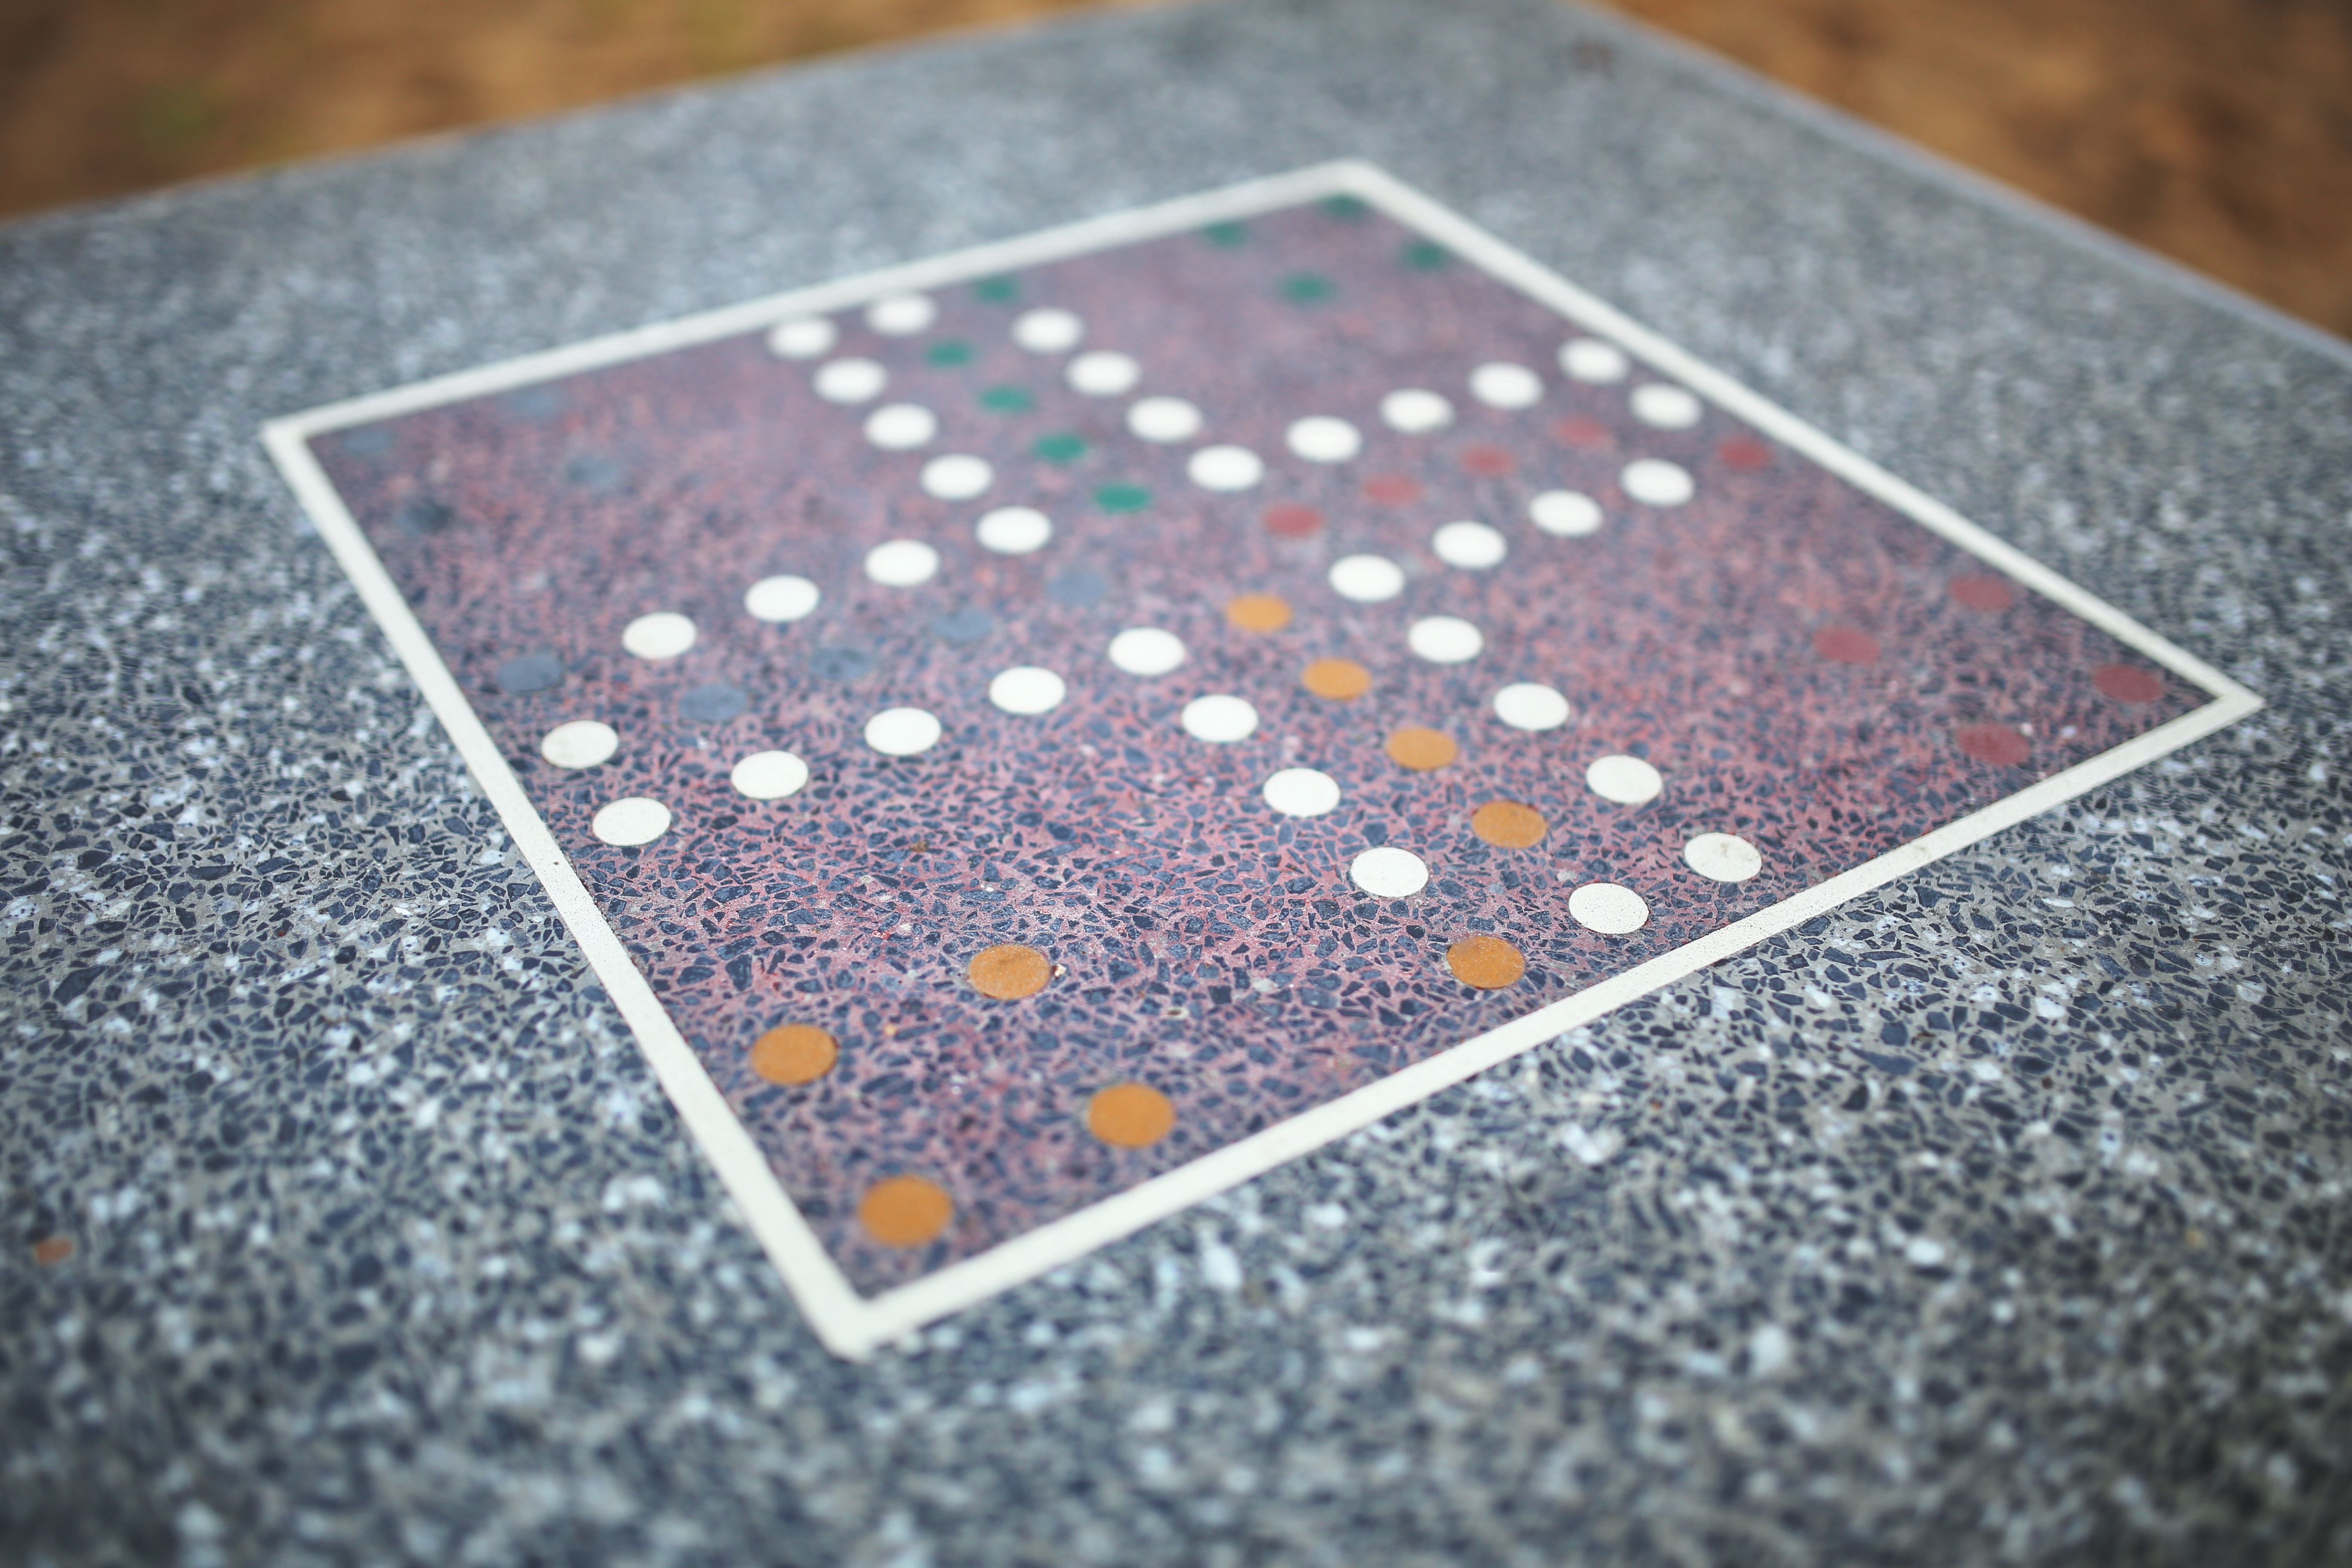
game, floor, stone, pattern, color, park, material, board game, circle, textile, art, design, carpet, flooring, terrazzo, lastrico, josef friedrich schmidt, pachisi